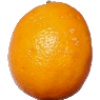
Label: Lemon Meyer 1